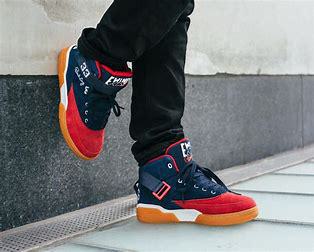
Brand: Ewing
Model: 33 Hi